Spiezer Schilling

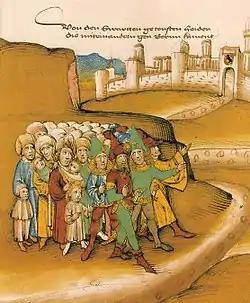
First arrival of Gypsies outside Bern, described as "getoufte heiden" "baptized heathens" (p. 749)

Spiezer Schilling or Spiezer Chronik is a chronicle by Diebold Schilling the Elder of Bern (1480s), created after the "Berner Schilling" by the same author.